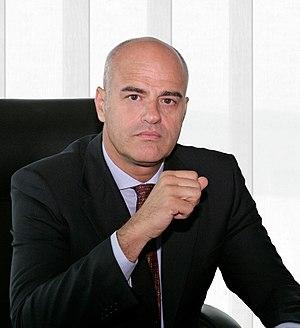
Claudio Descalzi, né le 27 février 1955 à Milan, est un cadre dirigeant italien, président-directeur général d'ENI depuis le 9 mai 2014. Il est par ailleurs membre du Conseil